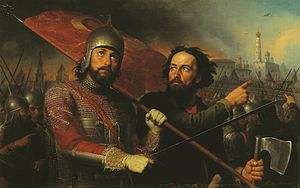
Kuzma Minin
Kuzma Minin (til højre) med prins Dmitrij Pozjarskij. Maleri af Mikhail Skotti (1850)
Kuzma Minin var en russisk købmand fra Nisjnij Novgorod, der sammen med prins Dmitrij Pozjarskij, blev nationalhelt for sin rolle i forsvaret af Zar-Rusland mod den Polsk-litauiske invasion i 1600-tallets begyndelse.